I'm Not Your Steppin' Stone: Shameless

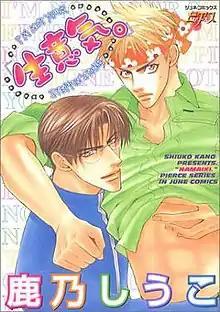
Cover of the Japanese volume

I'm Not Your Steppin' Stone: Shameless, known in Japan as is a manga written and illustrated by Shiuko Kano. It is licensed in English by Digital Manga Publishing, which published "I'm Not Your Steppin' Stone: Shameless" in November 2007. It involves a construction worker without a high school diploma who falls in unrequited love with a woman who likes intellectuals. He approaches her brother for tutoring, but the brother agrees on the condition that the construction worker pay him in sexual favours. A sequel volume, Maybe I'm Your Steppin' Stone: Loveliness, known in Japan as , was published by DMP in February 2008.